Wisconsin Highway 77

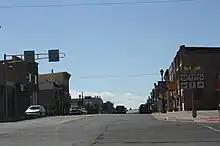
Eastern terminus in Hurley

The highway begins at the Minnesota state line along the St. Croix River as a continuation of MIN 48 and runs east from it. The highway passes by County Trunk Highway (CTH) F in Danbury and begins a concurrency with WIS 35 in the east of Danbury. The concurrency runs northeastward along the St. Croix River until the highway leaves the concurrency and runs eastward from it. The highway passes by a large amount of lakes and then curves to the north, meeting US 53 and its business route in Minong. It then runs east from it, intersecting with CTH-G. Between CTH-G and CTH-M, the highway runs southeast and crosses a railroad. The highway then runs eastward towards a concurrency with WIS 27.